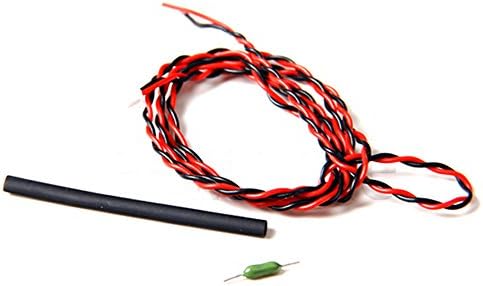
External Voltage Cable for Futaba R7008SB Rx CA-RVIN-700 Nib 70cm
Category: All Electronics
Features: Used to connect a Futaba telemetry equipped receiver to an extra voltage port INCLUDES: Cable Fuse Heat Shrink Tube and Instructions Length: 27.5inch (70cm) COMMENTS: This voltage cable plugs into the R7008SB next to the antenna. This measures the external voltage such as the battery that is running a motor. The voltage will be displayed in the transmitter as EXT-VOLT. Maximum voltage is 70 volts. USE for futaba 14SG 18MZ R7008SB
Features: Length: 27.5inch (70cm) | COMMENTS: This voltage cable plugs into the R7008SB next to the antenna. | This measures the external voltage such as the battery that is running a motor. | The voltage will be displayed in the transmitter as EXT-VOLT. | Maximum voltage is 70 volts.